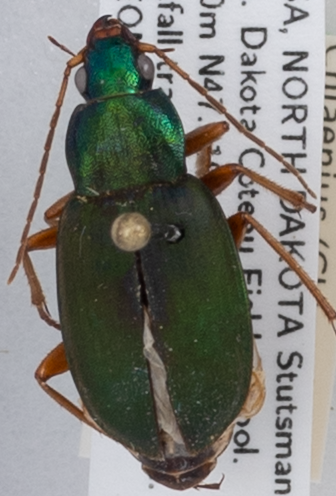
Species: Chlaenius sericeus
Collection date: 2020-08-25
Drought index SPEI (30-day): -0.636
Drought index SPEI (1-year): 0.8
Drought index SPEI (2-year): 1.69